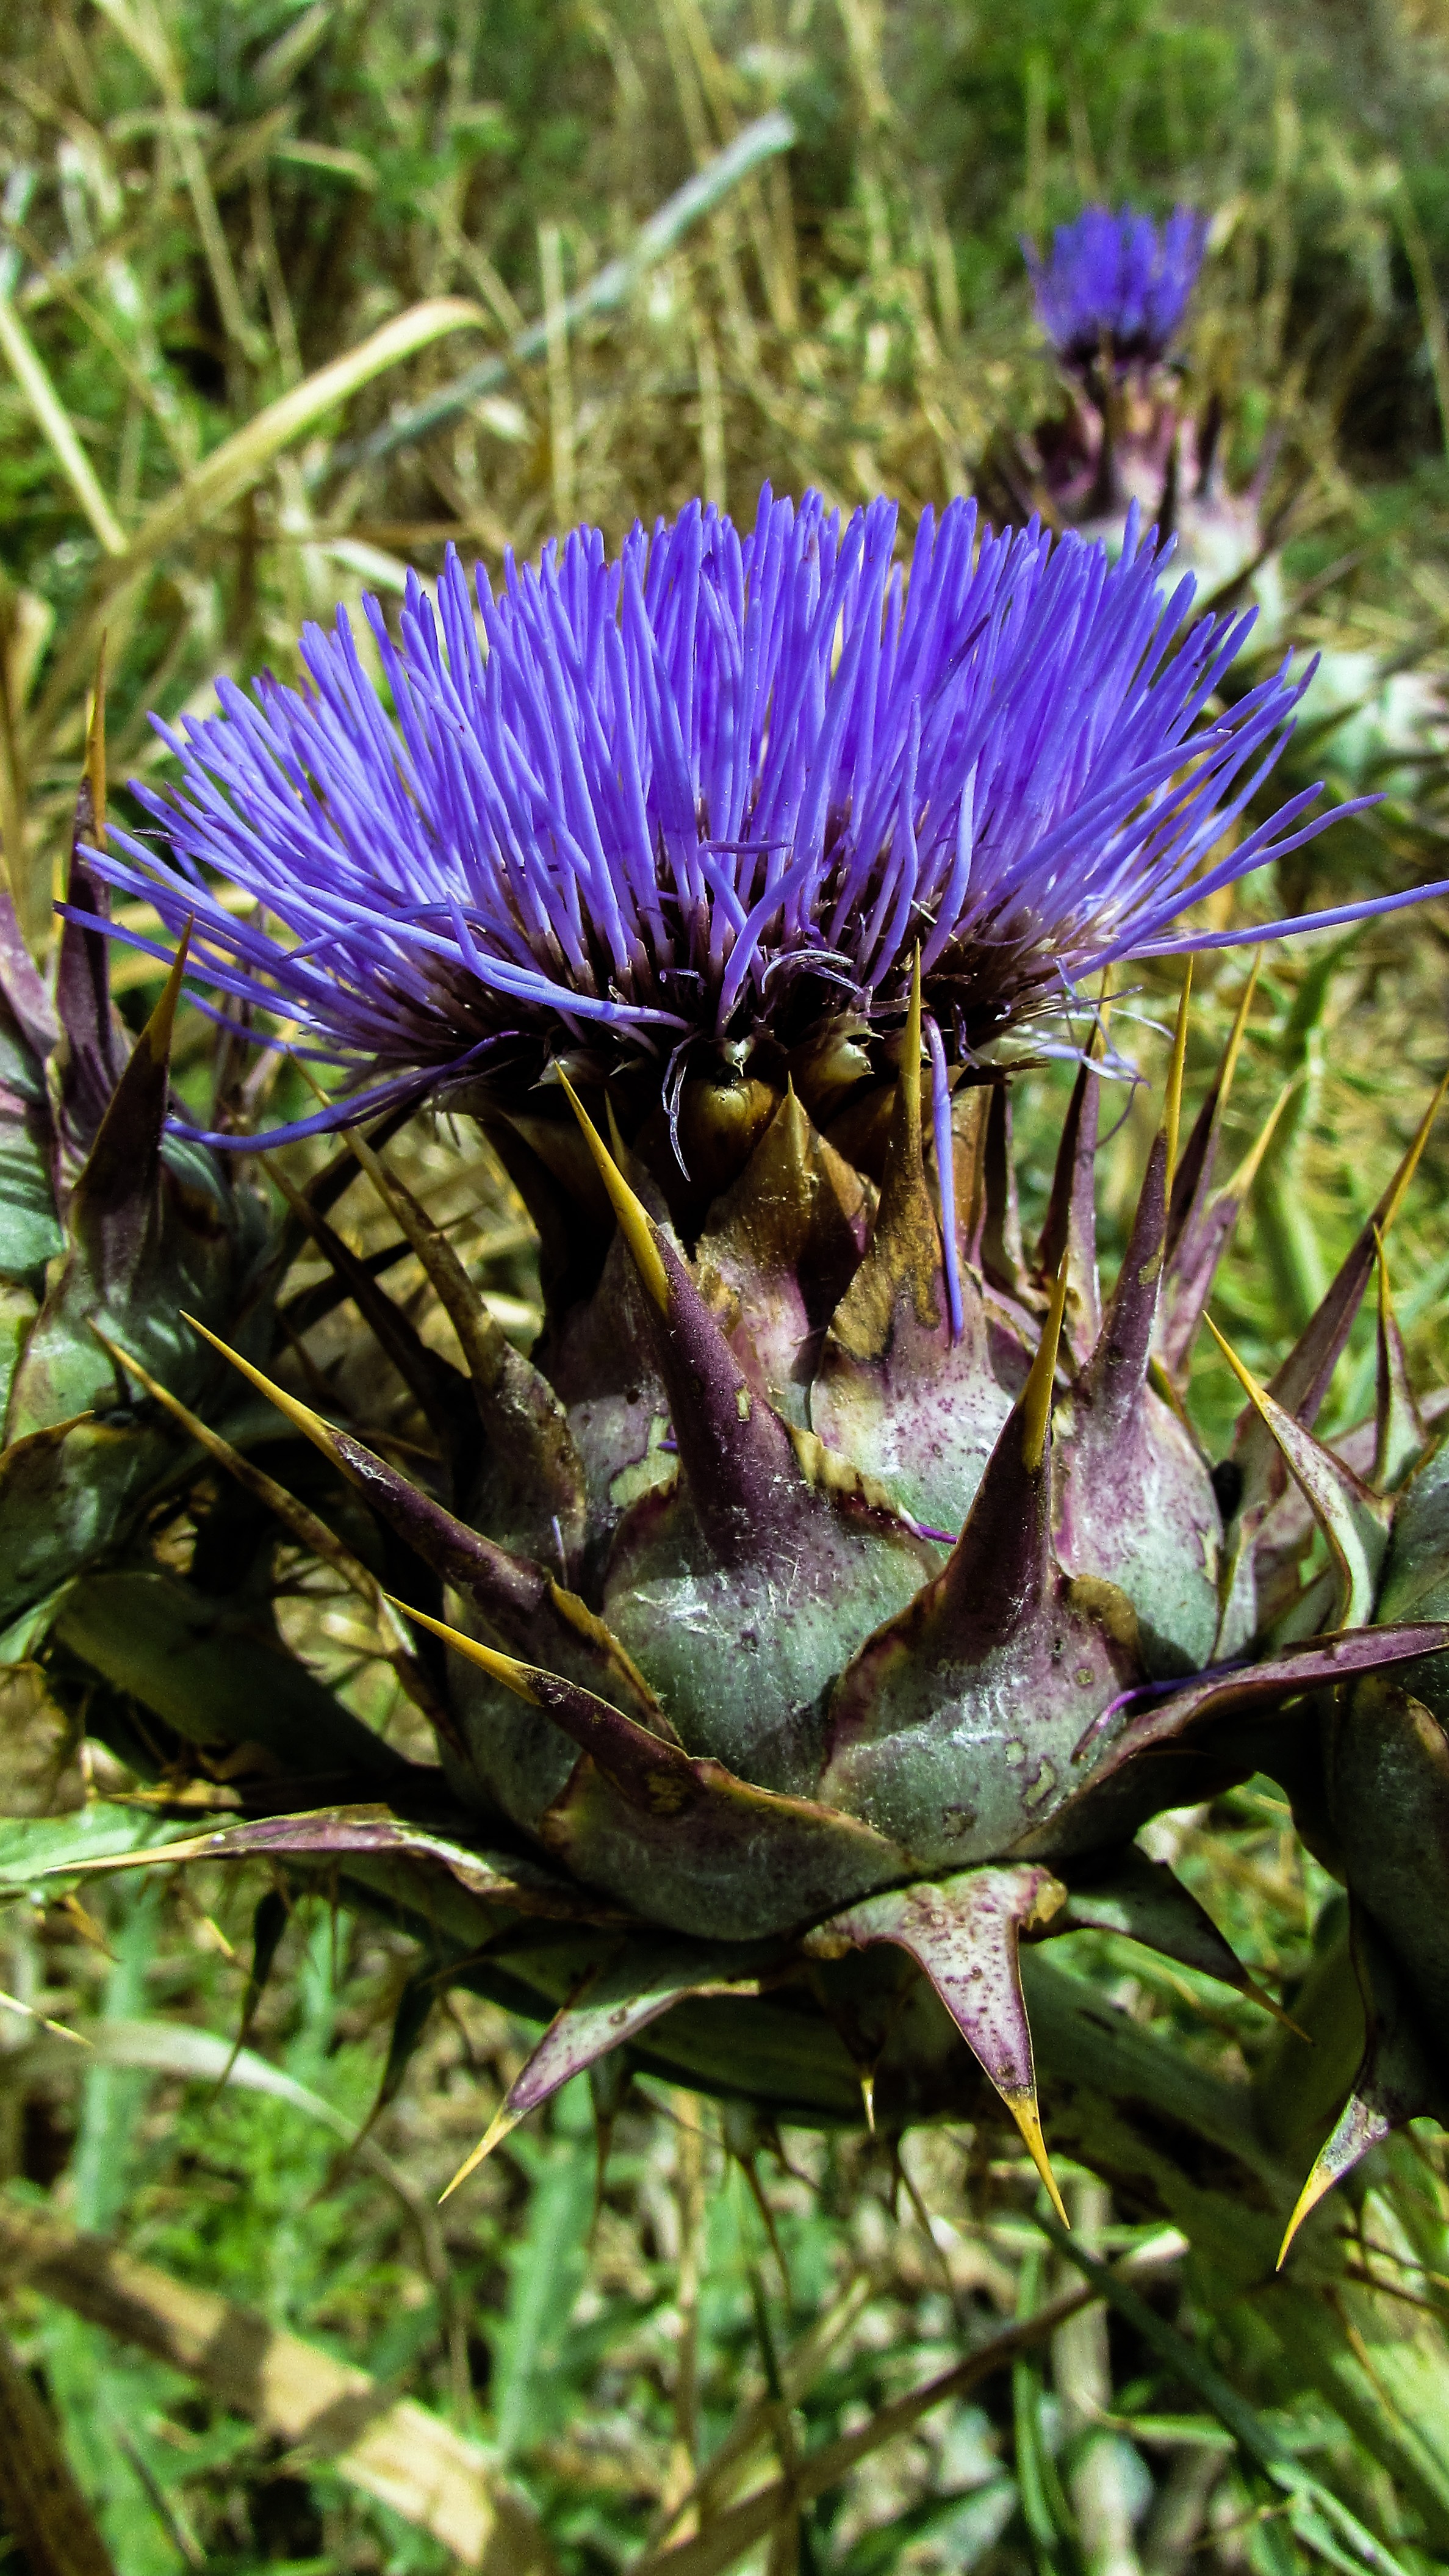
nature, grass, sharp, plant, flower, purple, thorn, wild, produce, vegetable, botany, flora, wildflower, close up, thistle, macro photography, flowering plant, daisy family, silybum, cardoon, land plant, artichoke thistle